James S. Varnell Jr.

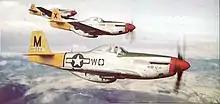
P-51 Mustangs of the 52nd Fighter Group

James Sullins Varnell Jr. (December 9, 1921 – April 9, 1945) was a United States Army Air Forces fighter ace who was credited with shooting down 17 aircraft during World War II; he was the top ace of the 52nd Fighter Group.